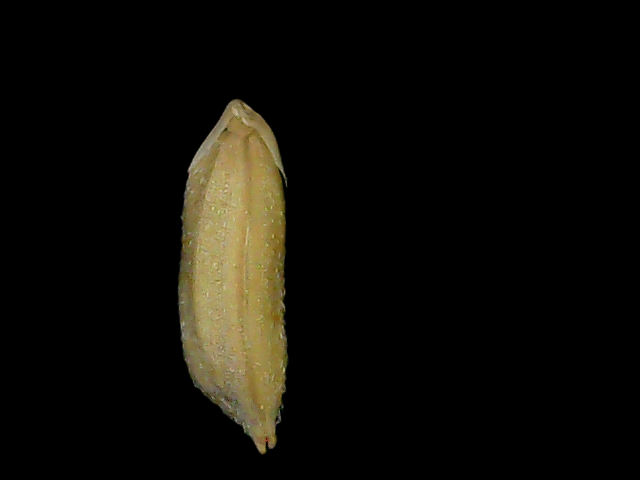
Rice variety: Bd49